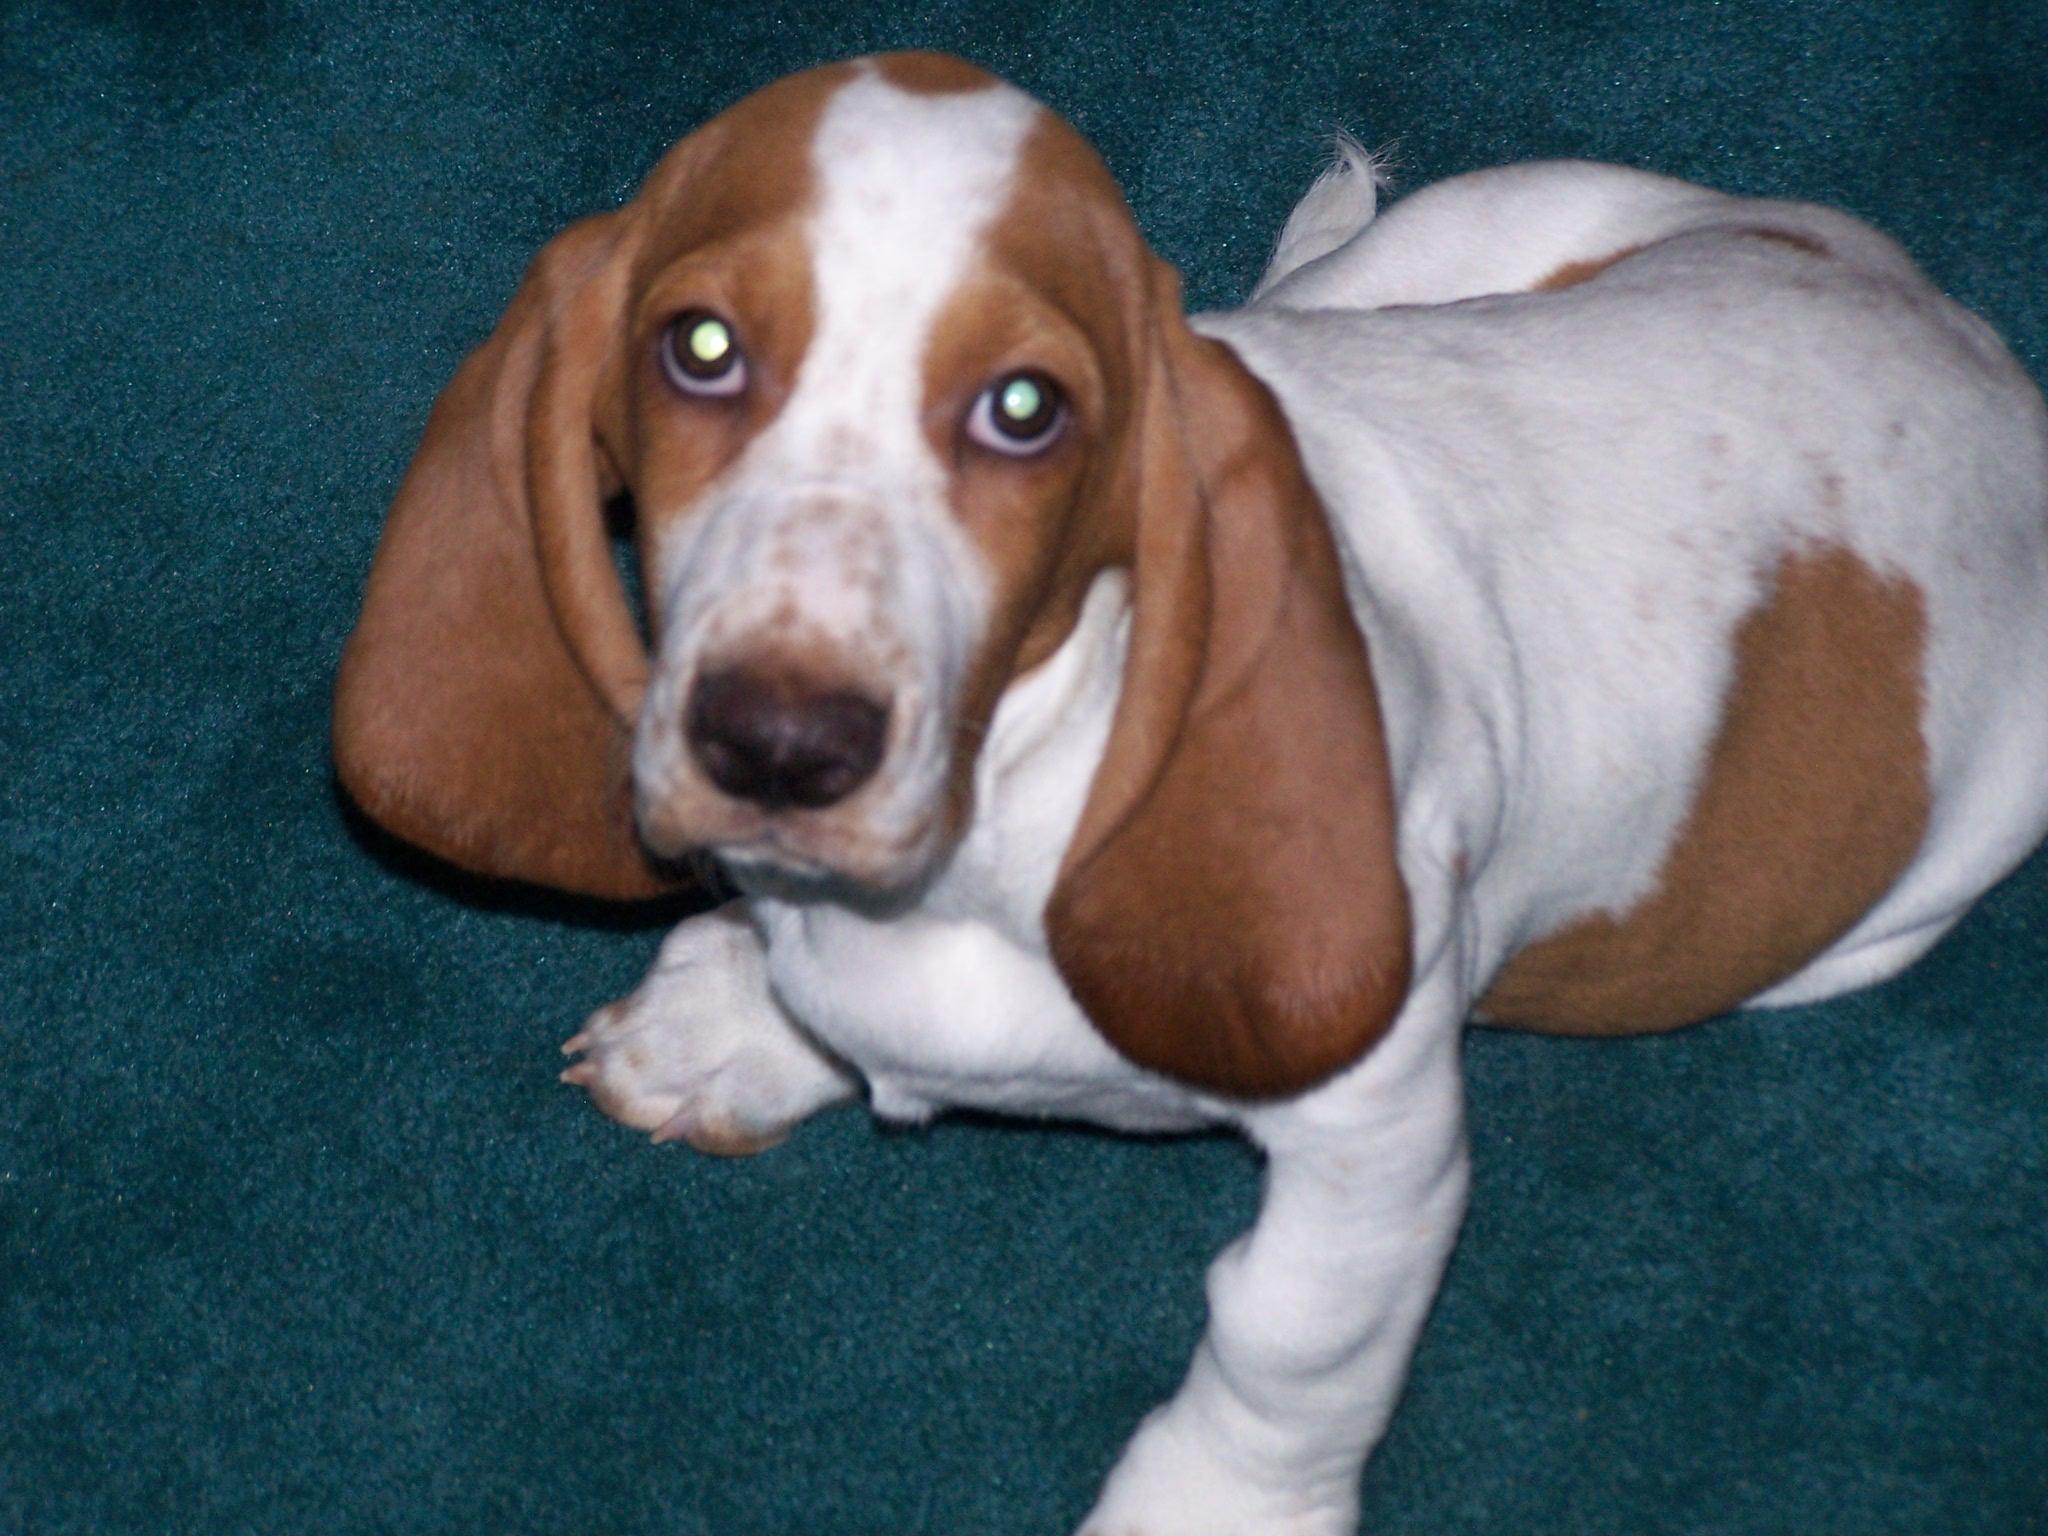
basset